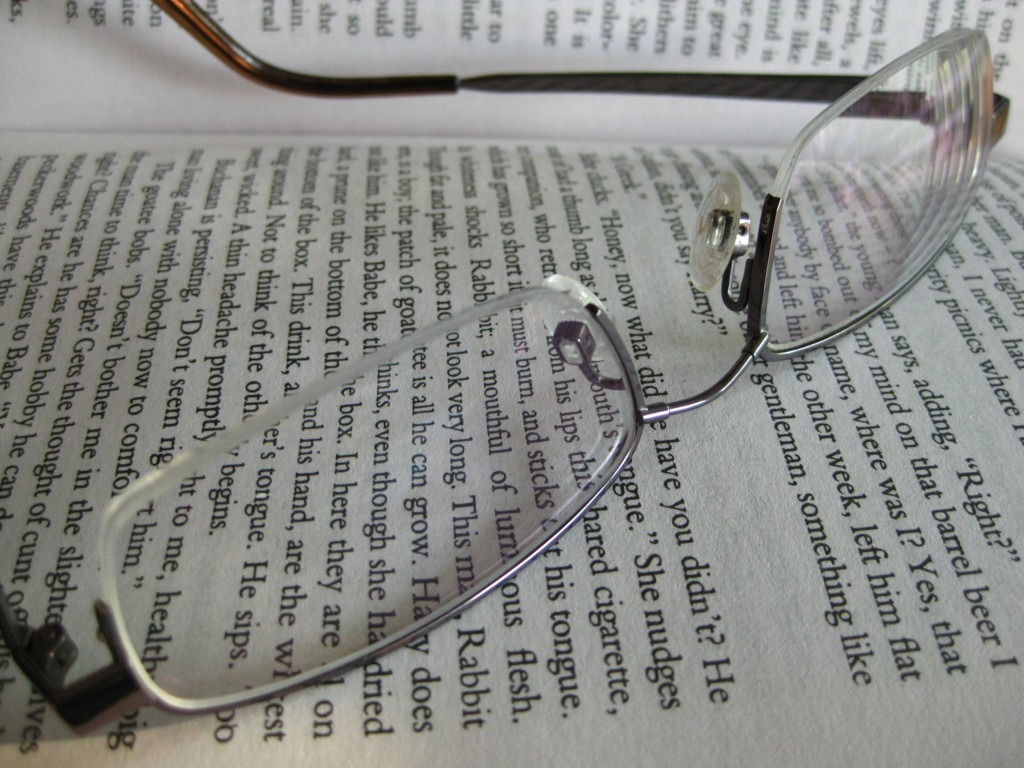
book, read, reading, newspaper, office, education, drawing, glasses, eyewear, learn, bookworm, lecture, reading glasses, formed, vision care